North West Leicestershire

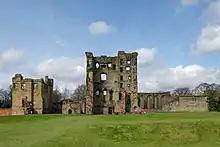
Ashby-de-la-Zouch, best known for Ashby Castle and the second-largest town in the district

North West Leicestershire has experienced steady population growth in recent times as the district balances the agro-rural economy with the end of labour-intensive deep coal-mining. Alternative employment opportunities exist within the district in the services and distributive sectors, together with local or nearby manufacturing and extractive/transformative/construction industries. The lack of rail services to/from Leicester, Loughborough and other nearby centres limits access for employment, commerce and leisure to a road journey that competes with freight and heavy-haulage vehicles especially to the south and east.